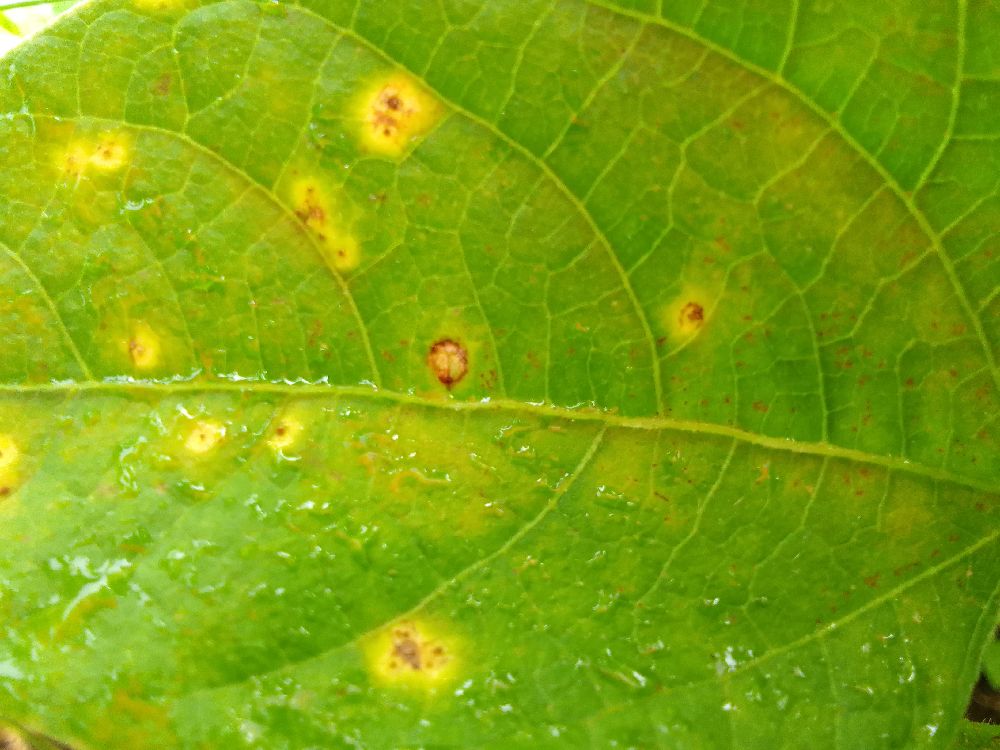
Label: rust